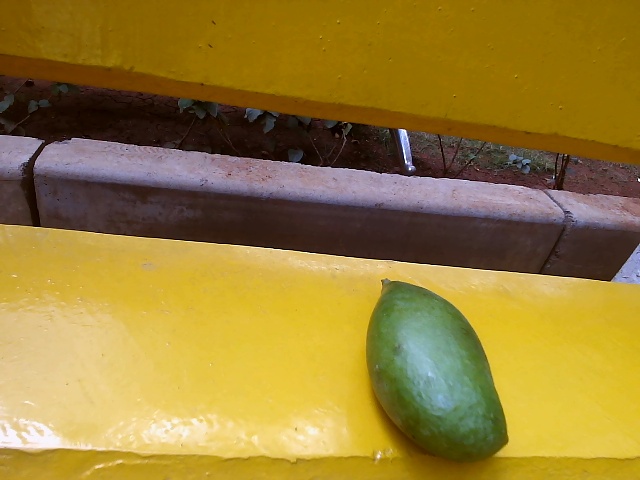
Label: Raw_Mango